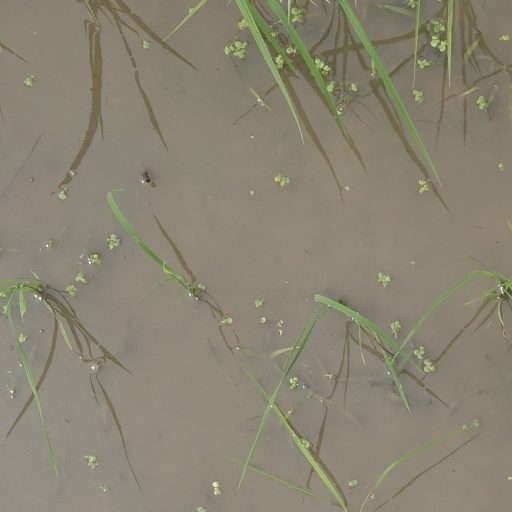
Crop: rice